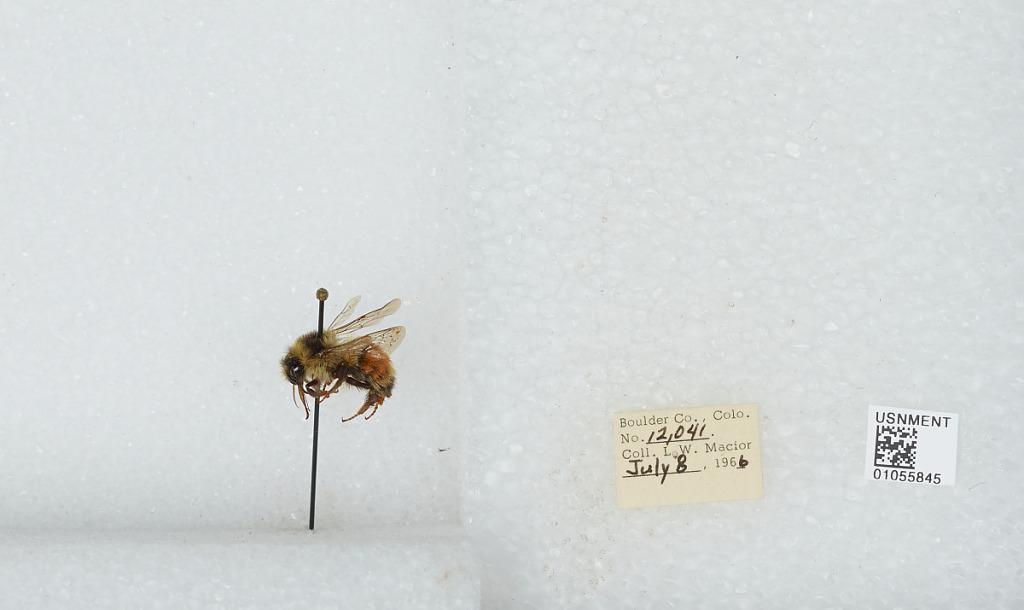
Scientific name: Bombus (Pyrobombus) bifarius Cresson
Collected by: L. Macior
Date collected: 1966-7-8
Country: United States
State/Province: Colorado
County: Boulder
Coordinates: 40.015, -105.27